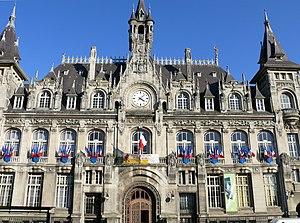
Hôtel de ville de Mézières (Charleville-Mézières)
L'hôtel de ville de Mézières abrite une partie des services municipaux de la ville de Charleville-Mézières.